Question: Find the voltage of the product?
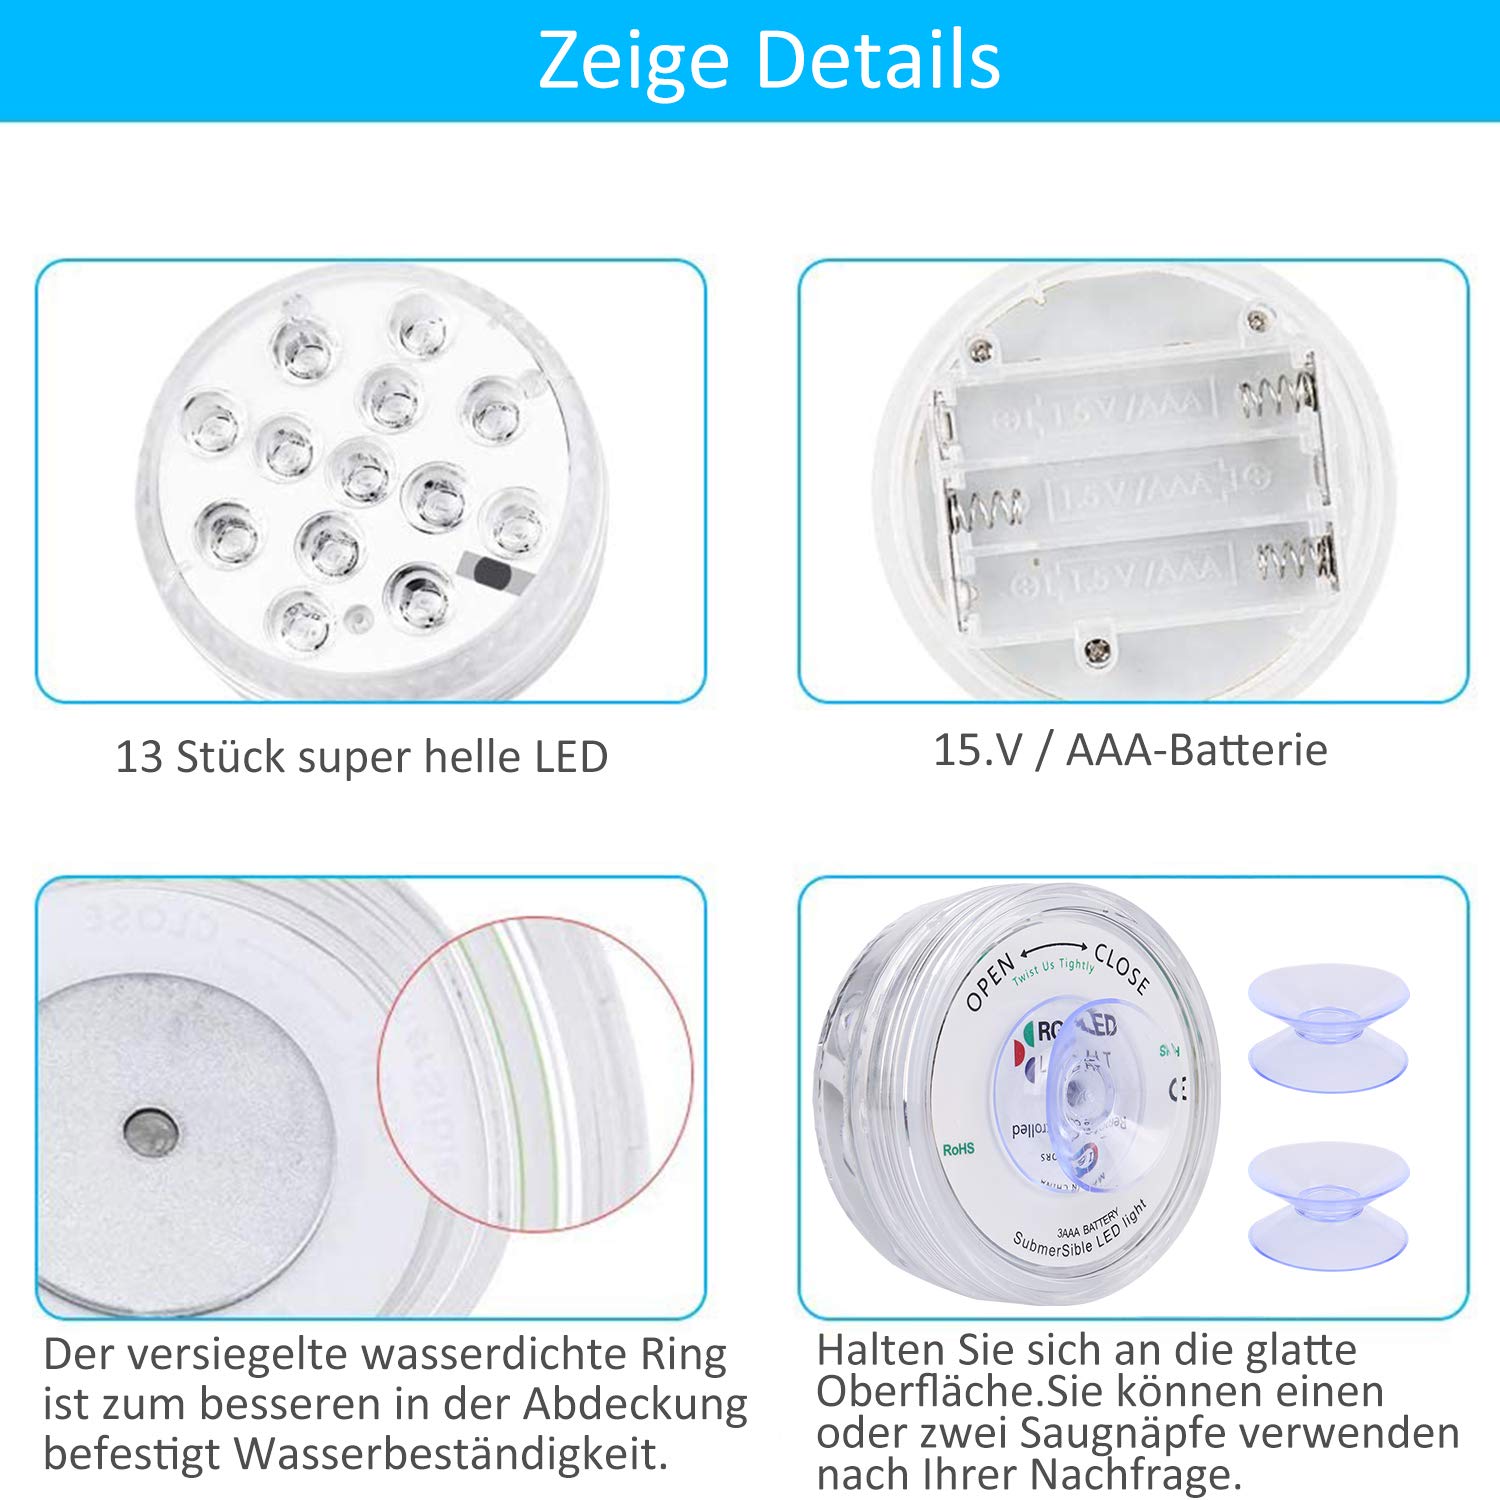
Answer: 15.0 volt